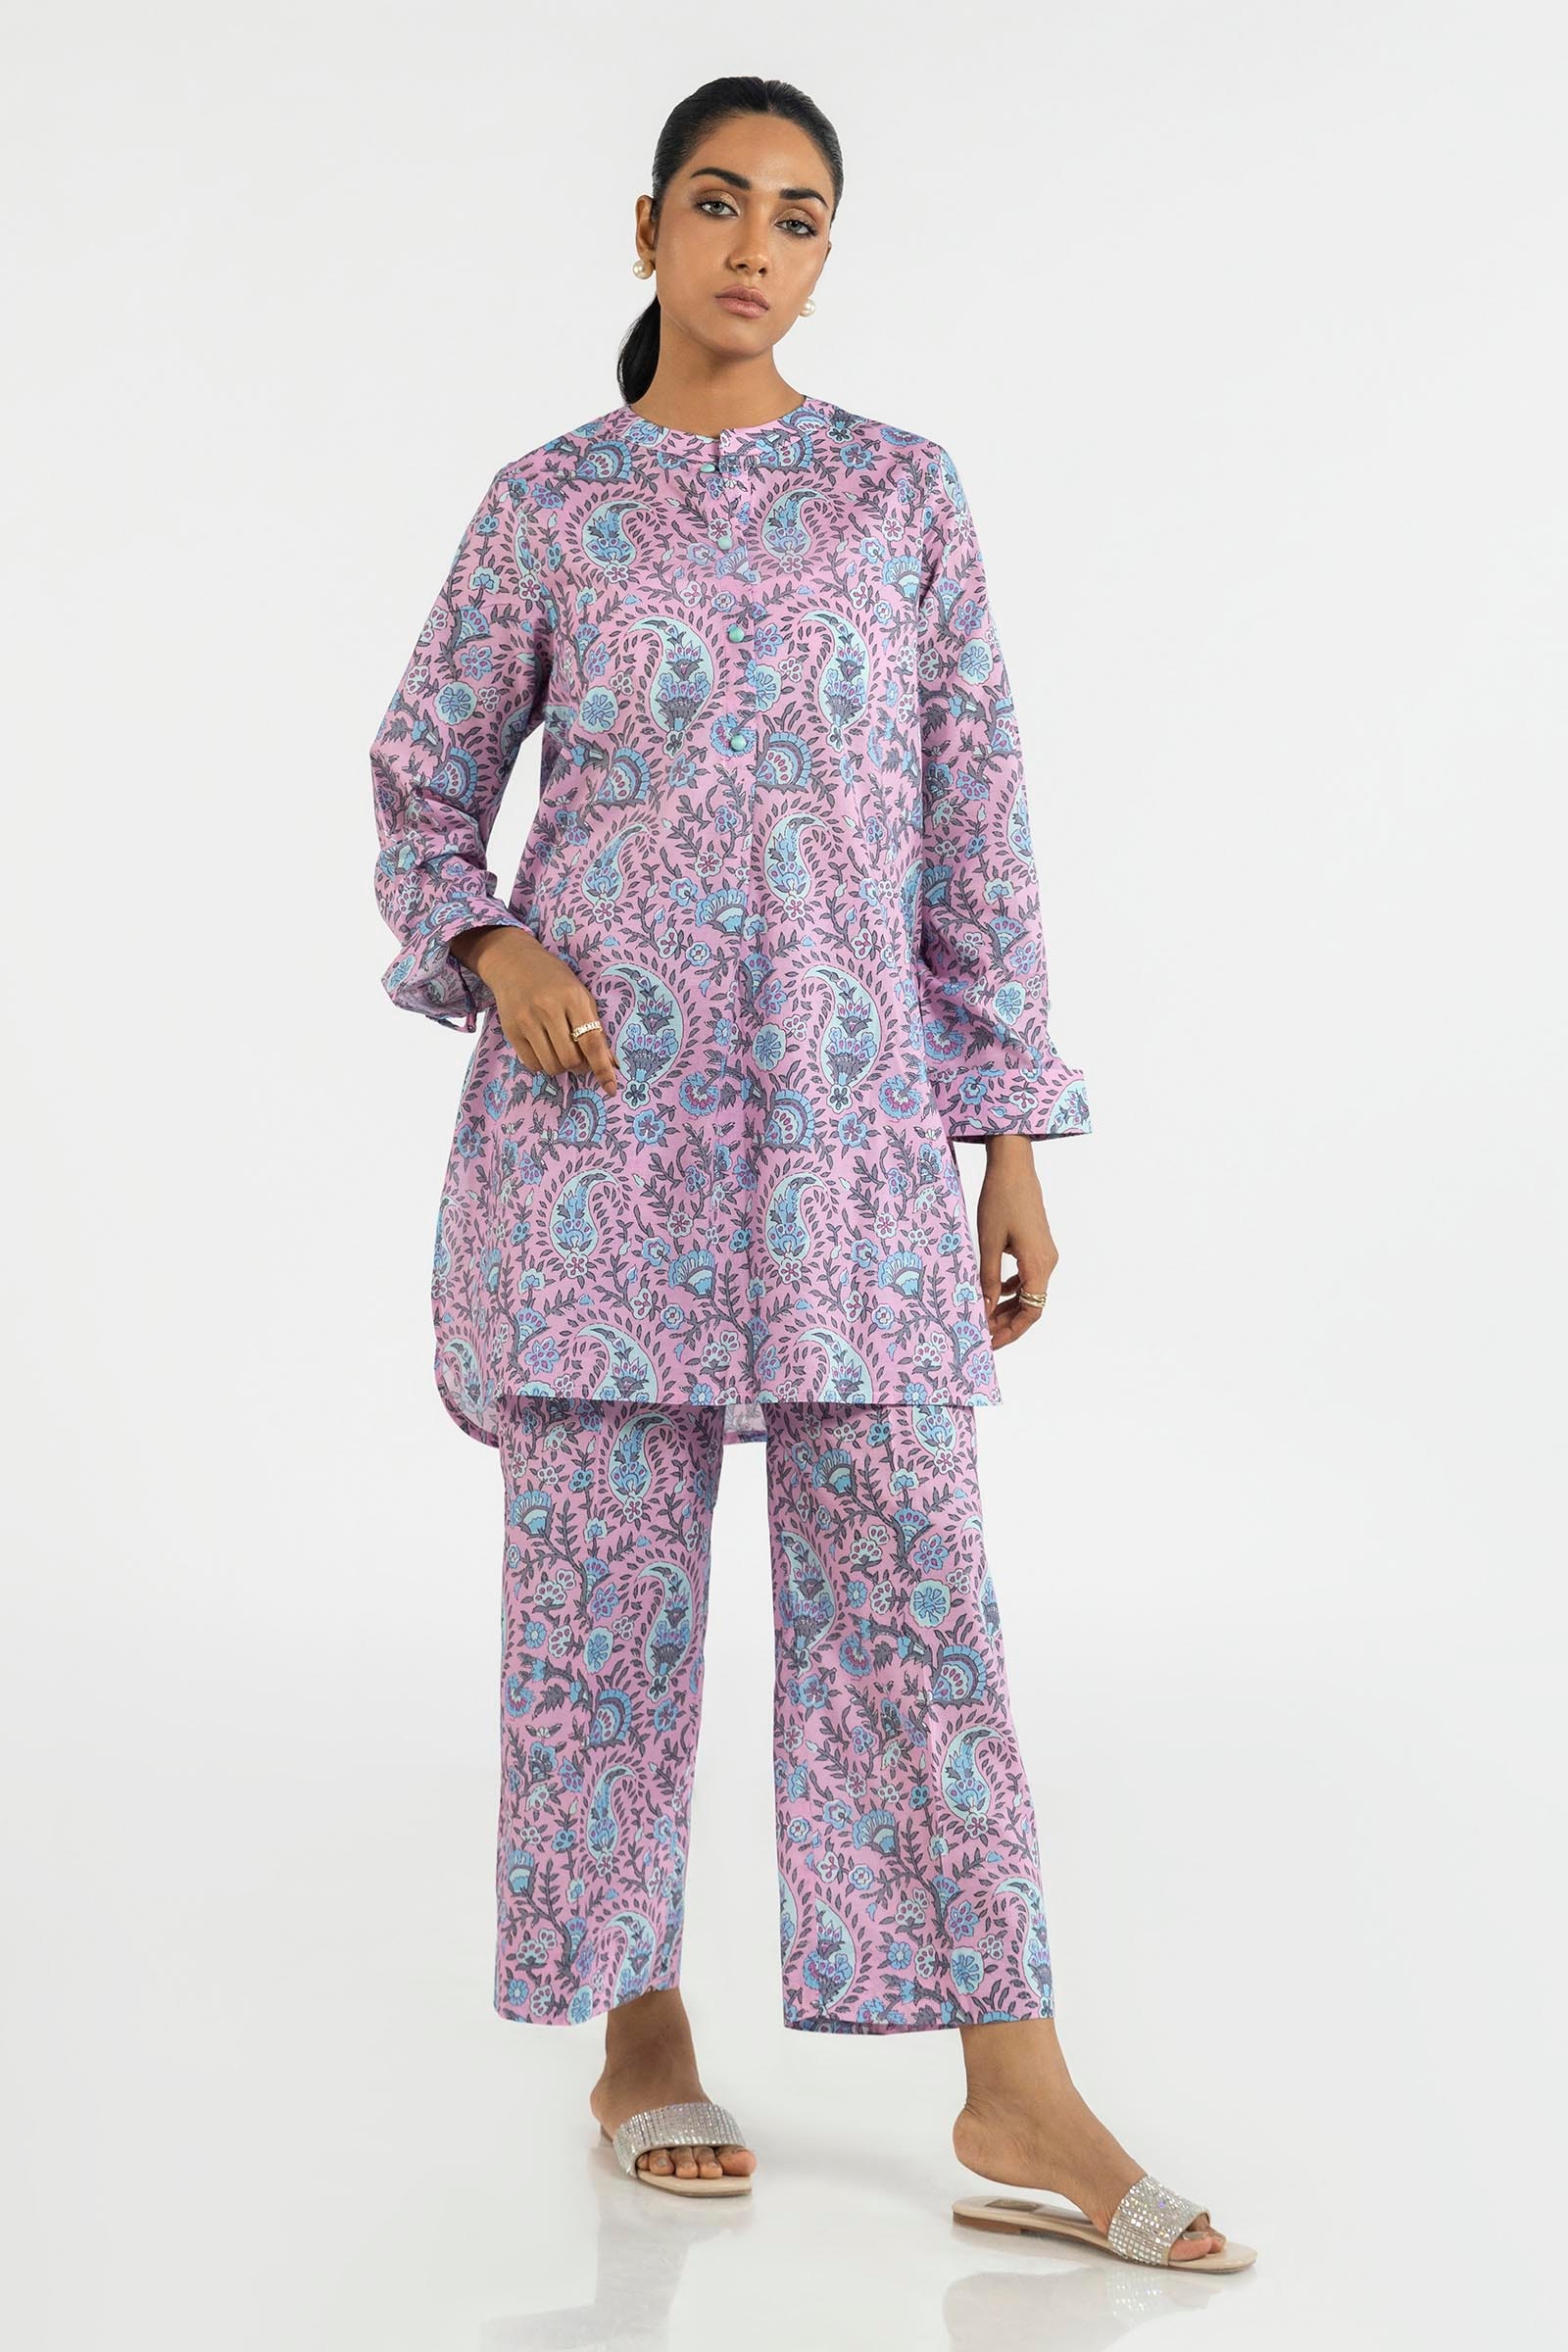
pink paisley cotton pajamas